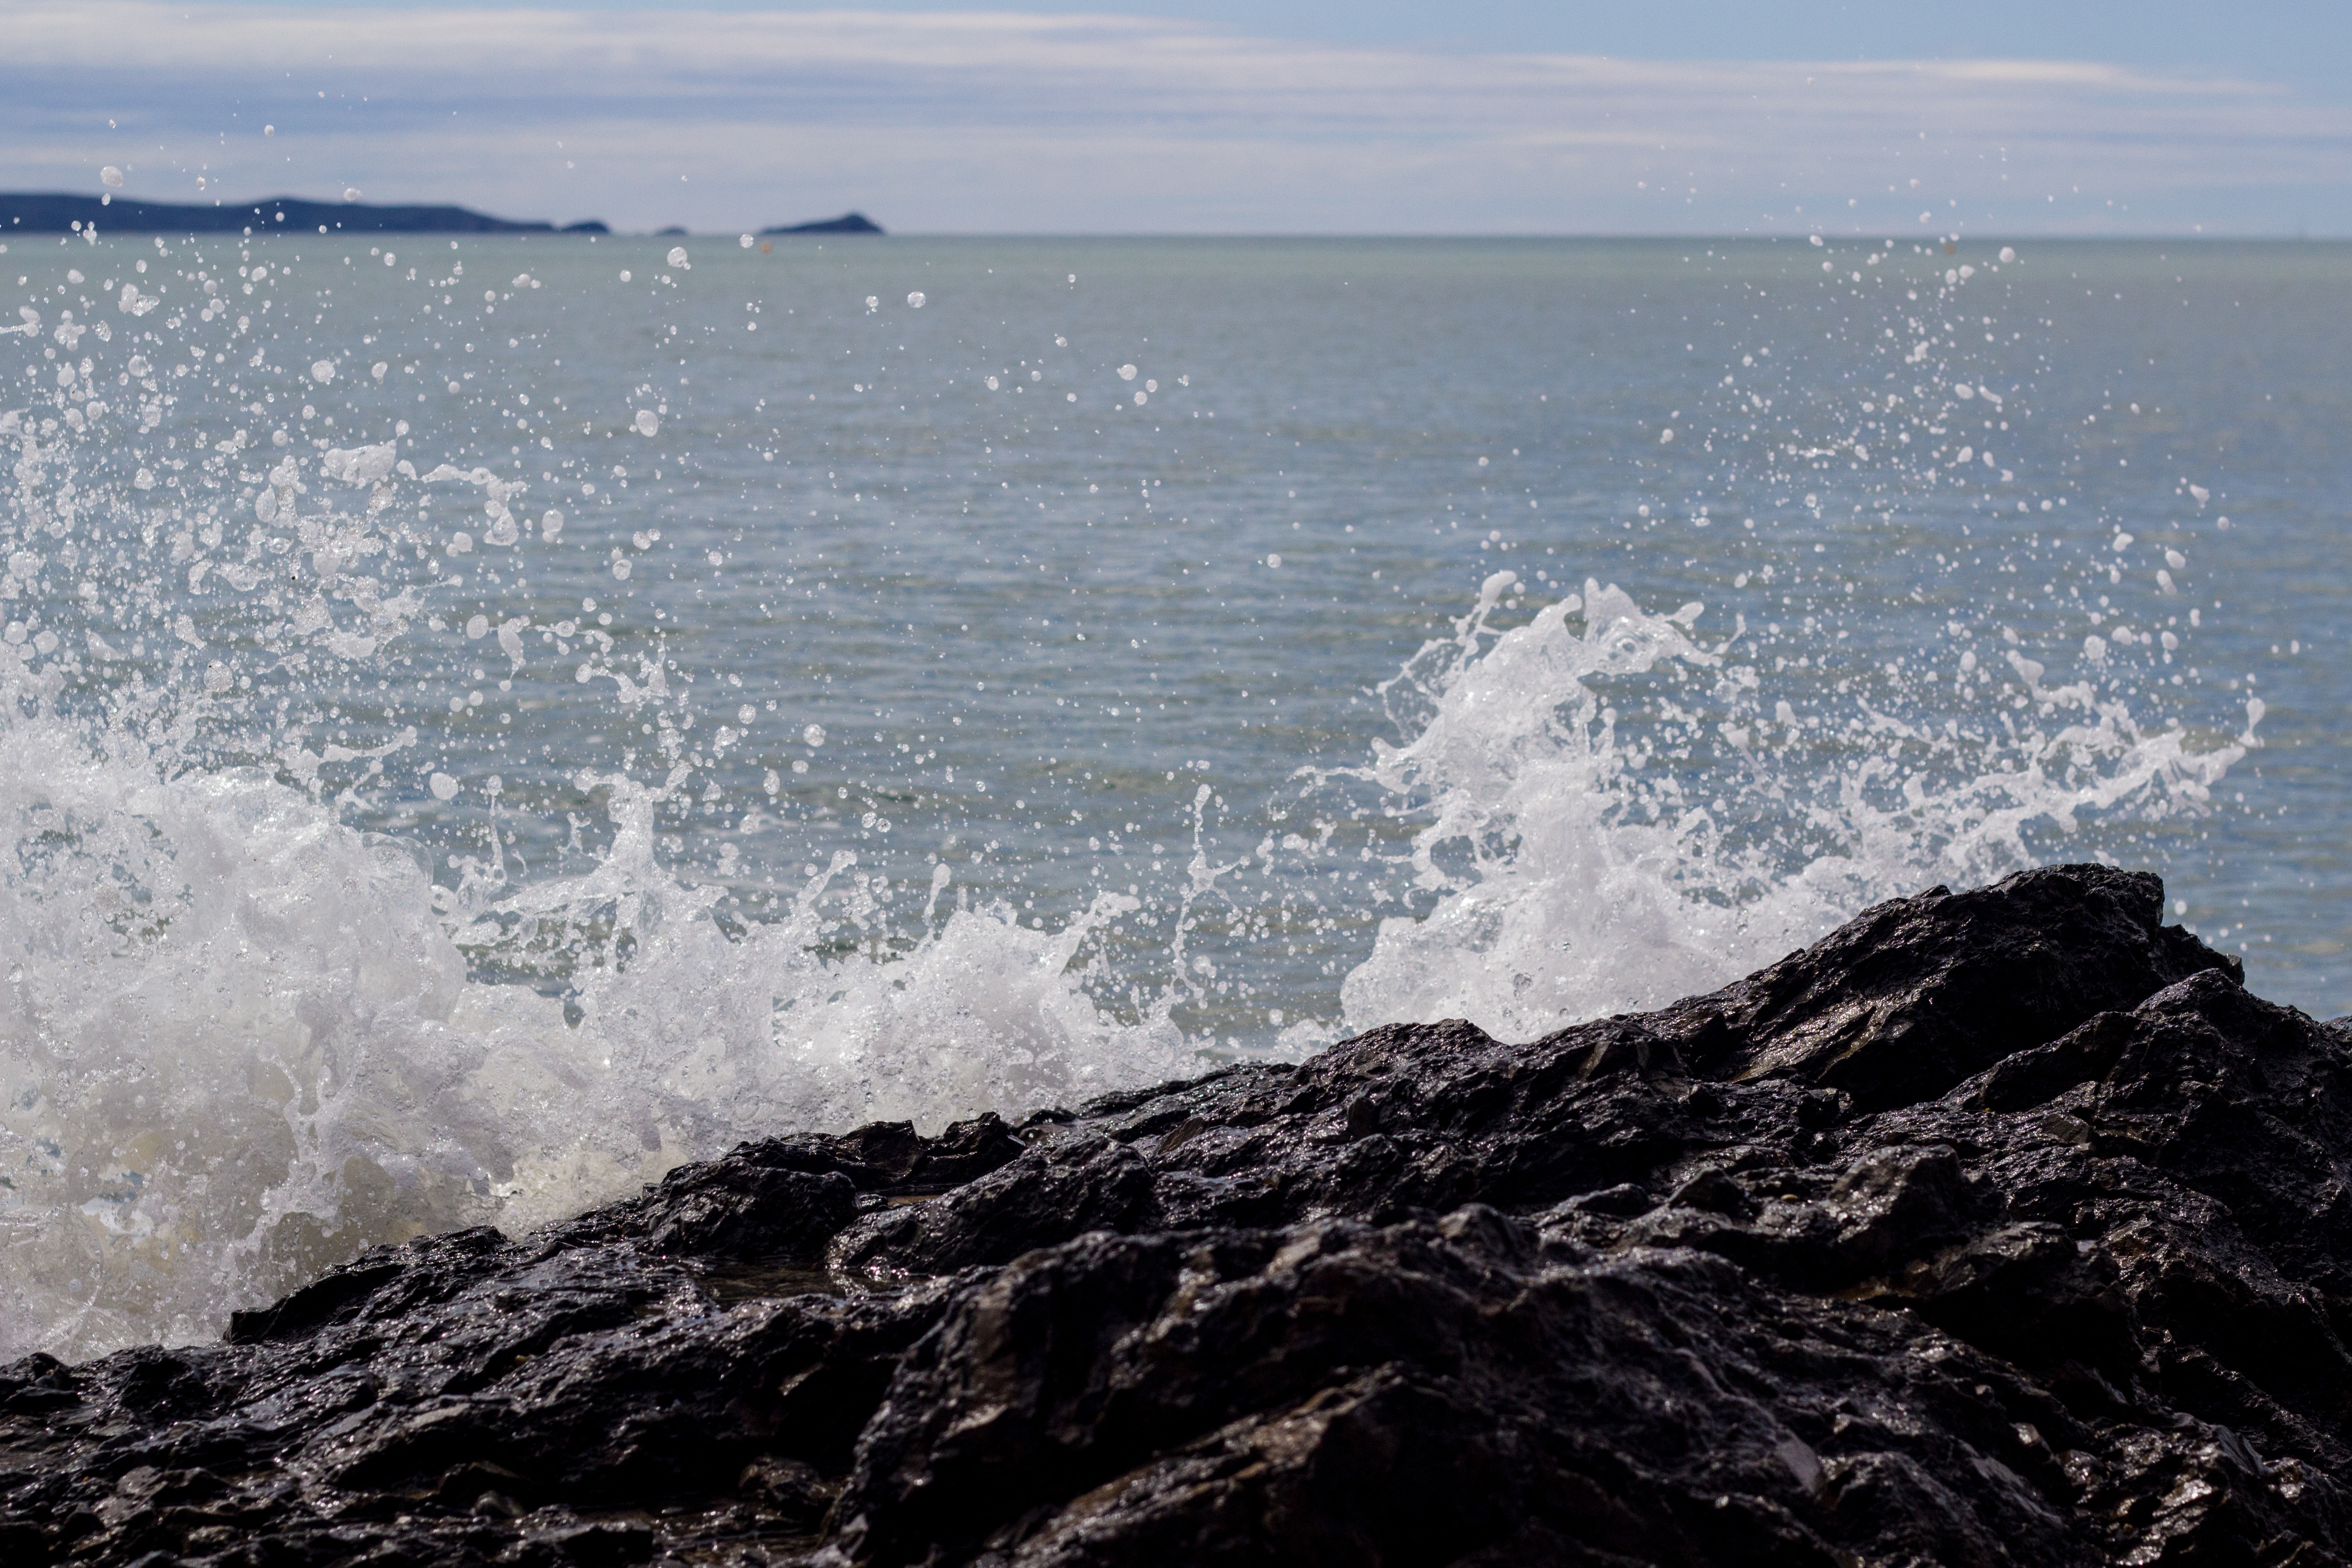
beach, sea, coast, water, rock, ocean, horizon, shore, wave, wind, cliff, bay, terrain, body of water, cape, wind wave